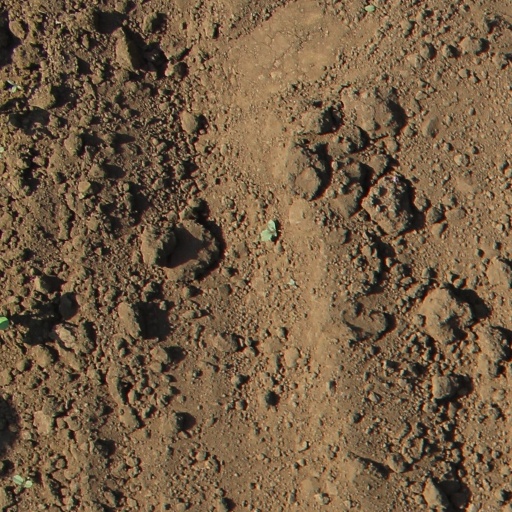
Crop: soybean